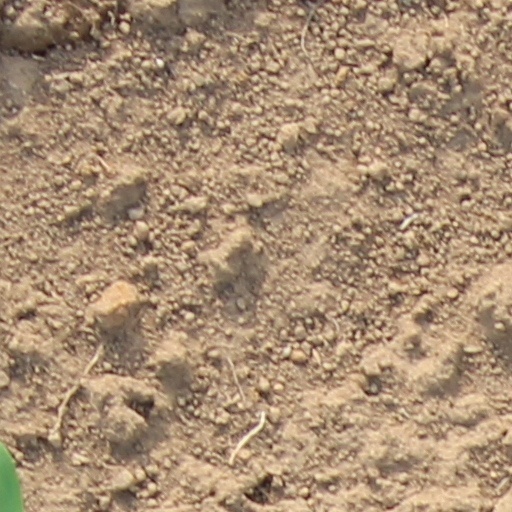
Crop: wheat